Otago Youth Adventure Trust

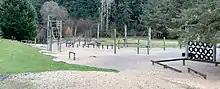
Confidence course at Berwick Lodge

Berwick Lodge is located in Berwick Forest, a large pine plantation near Sinclair Wetlands. It was built in 1983 and as of 2012 was used by approximately 2500 people annually. As of 2021, the camp has accommodation for up to 100 people, and has a confidence course, an assault course, an abseiling wall, a nightline course, archery range, shooting range, flying fox, and sauna. There is also a gymnasium with two climbing walls and a basketball court, a lake for kayaking, walking tracks, and go-karting facilities.